Extravagance (1919 film)

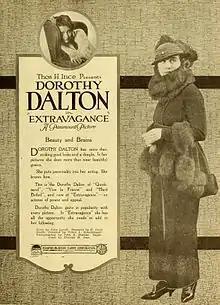
Ad for film

Extravagance is a lost 1919 American silent drama film directed by Victor Schertzinger and written by John Lynch and R. Cecil Smith. The film stars Dorothy Dalton, Charles Clary, J. Barney Sherry, Donald MacDonald, and Philo McCullough. The film was released on March 16, 1919, by Paramount Pictures.